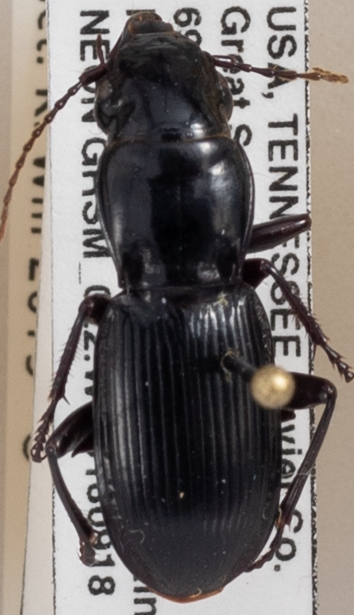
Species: Pterostichus acutipes acutipes
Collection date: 2018-09-18
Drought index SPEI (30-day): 2.01
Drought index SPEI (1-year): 1.25
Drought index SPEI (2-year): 0.694